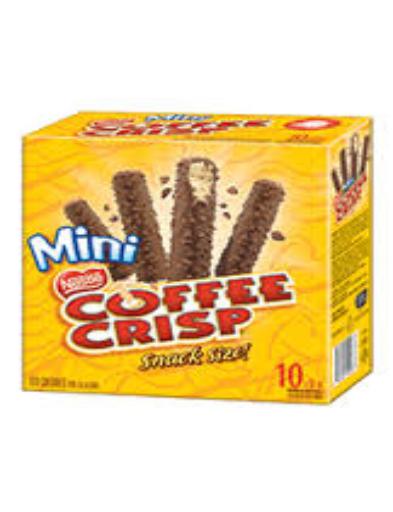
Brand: Coffee Crisp
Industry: Food